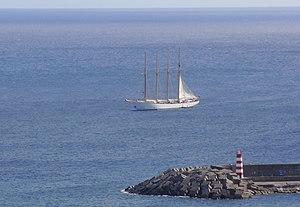
Le Creoula est un quatre-mâts goélette appartenant au Portugal. Il s'agit d'un terre-neuvier de 1937 de 67 m de long, aujourd'hui navire-école de la marine portugaise.